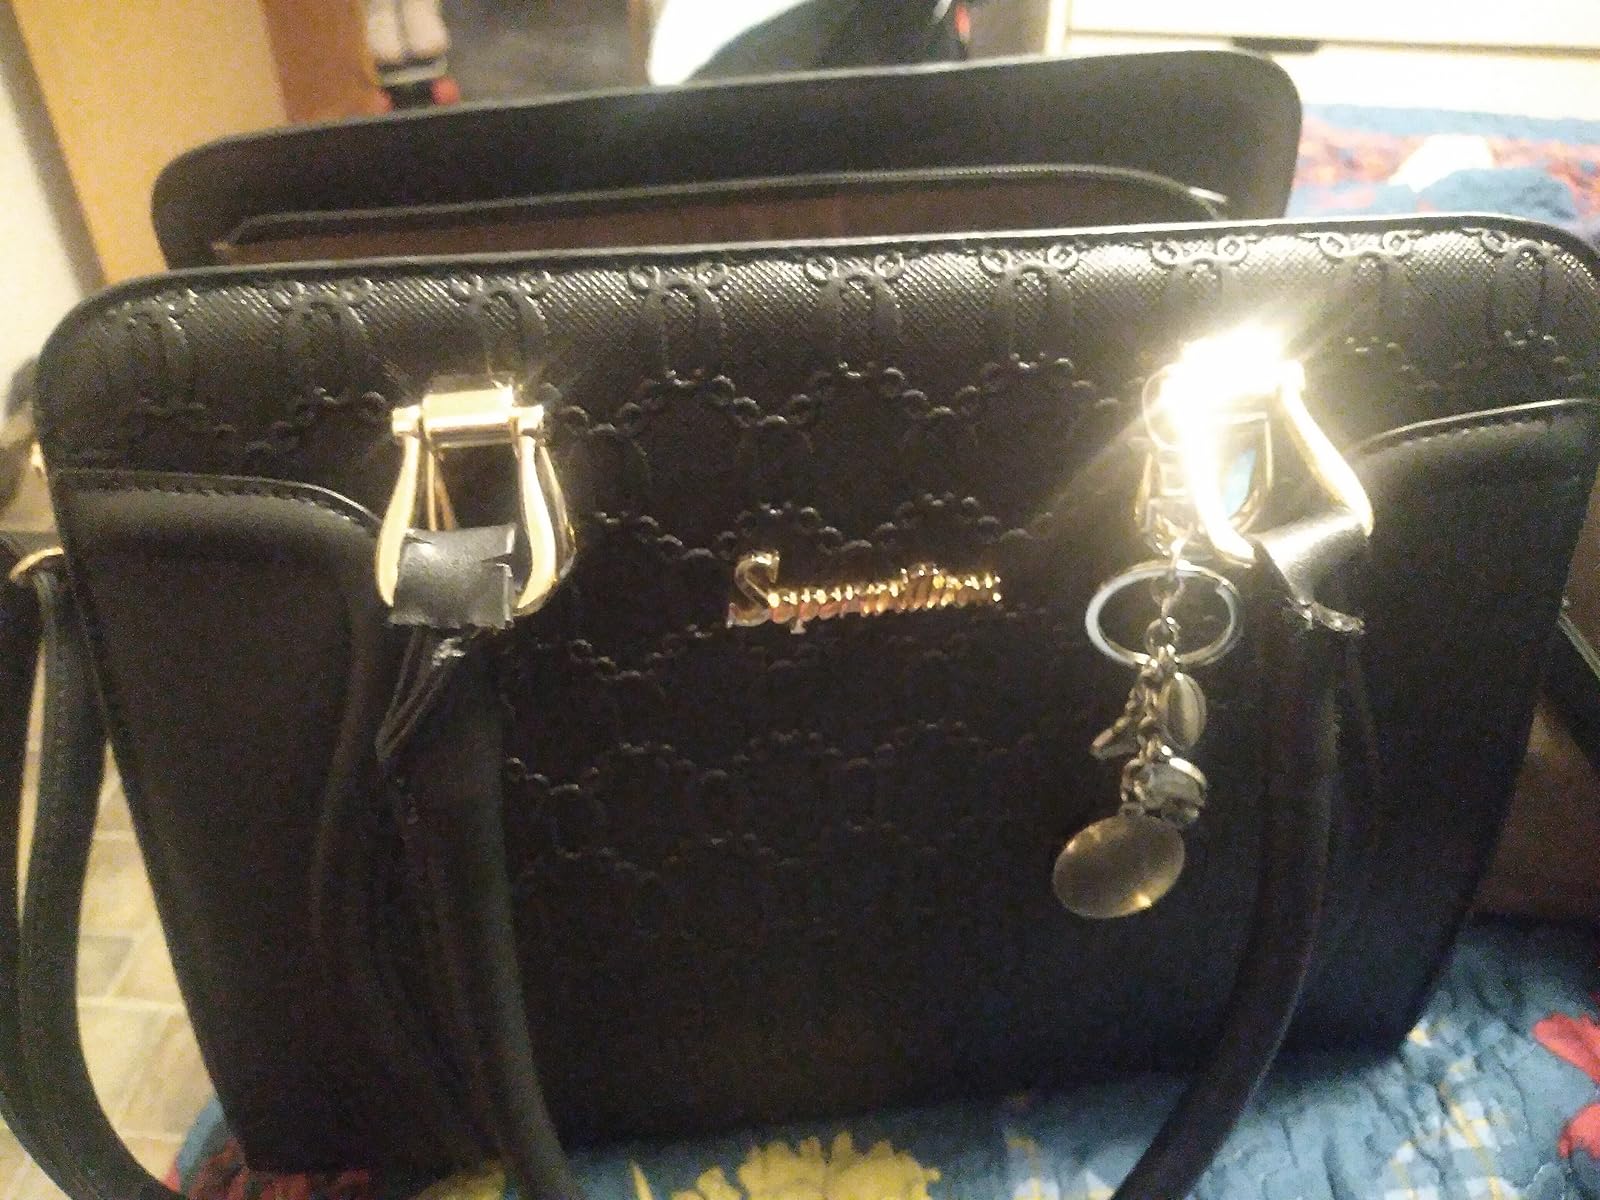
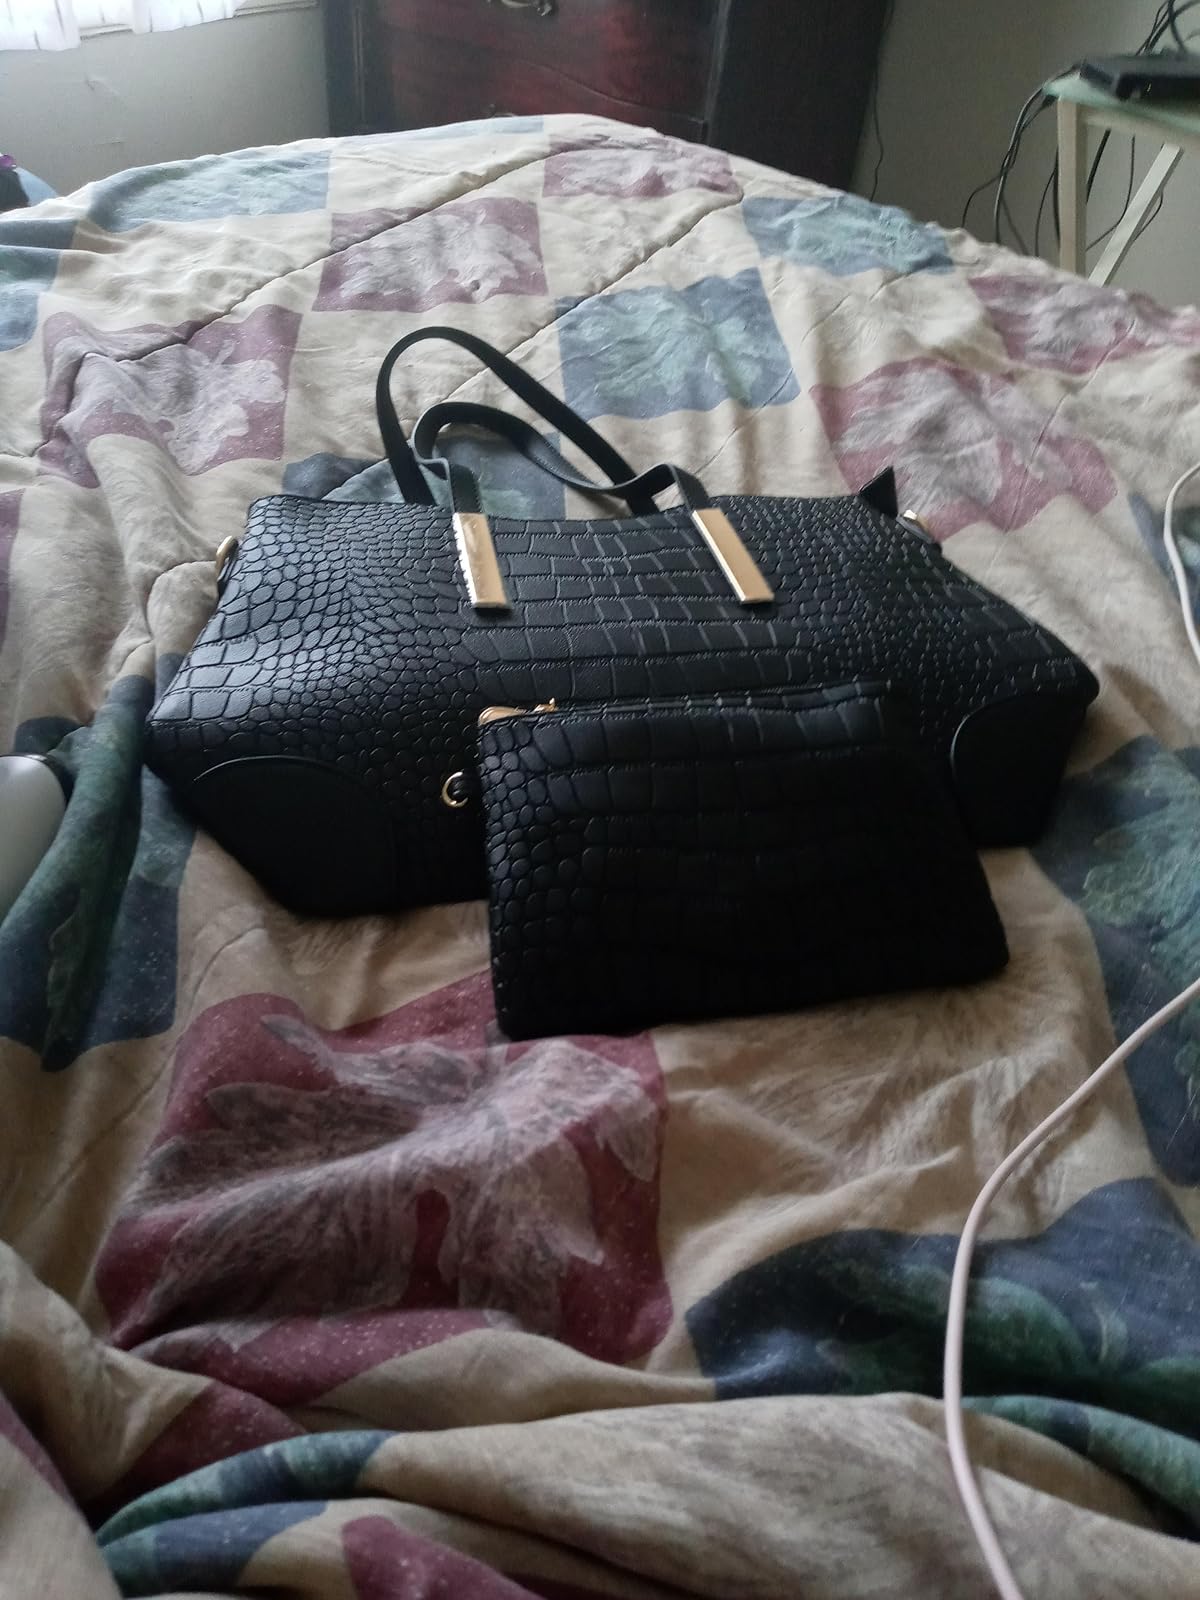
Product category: accessories_handbag
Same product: no